Western Range (USSF)

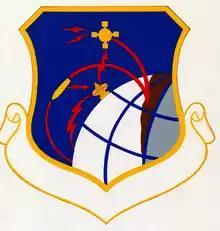
Emblem of the Western Test Range

The Western Range (WR) is the space launch range that supports the major launch head at Vandenberg Space Force Base. Managed by the Space Launch Delta 30, the WR extends from the West Coast of the United States to 90° east longitude in the Indian Ocean where it meets the Eastern Range Operations involve military, government, and commercial interests. The WR has been operated by civilian contractors since its establishment, following the precedent of the Eastern Range. On 1 October 2003, InDyne Inc. took over the range contract from ITT Industries which had operated the range for the previous 44 years.